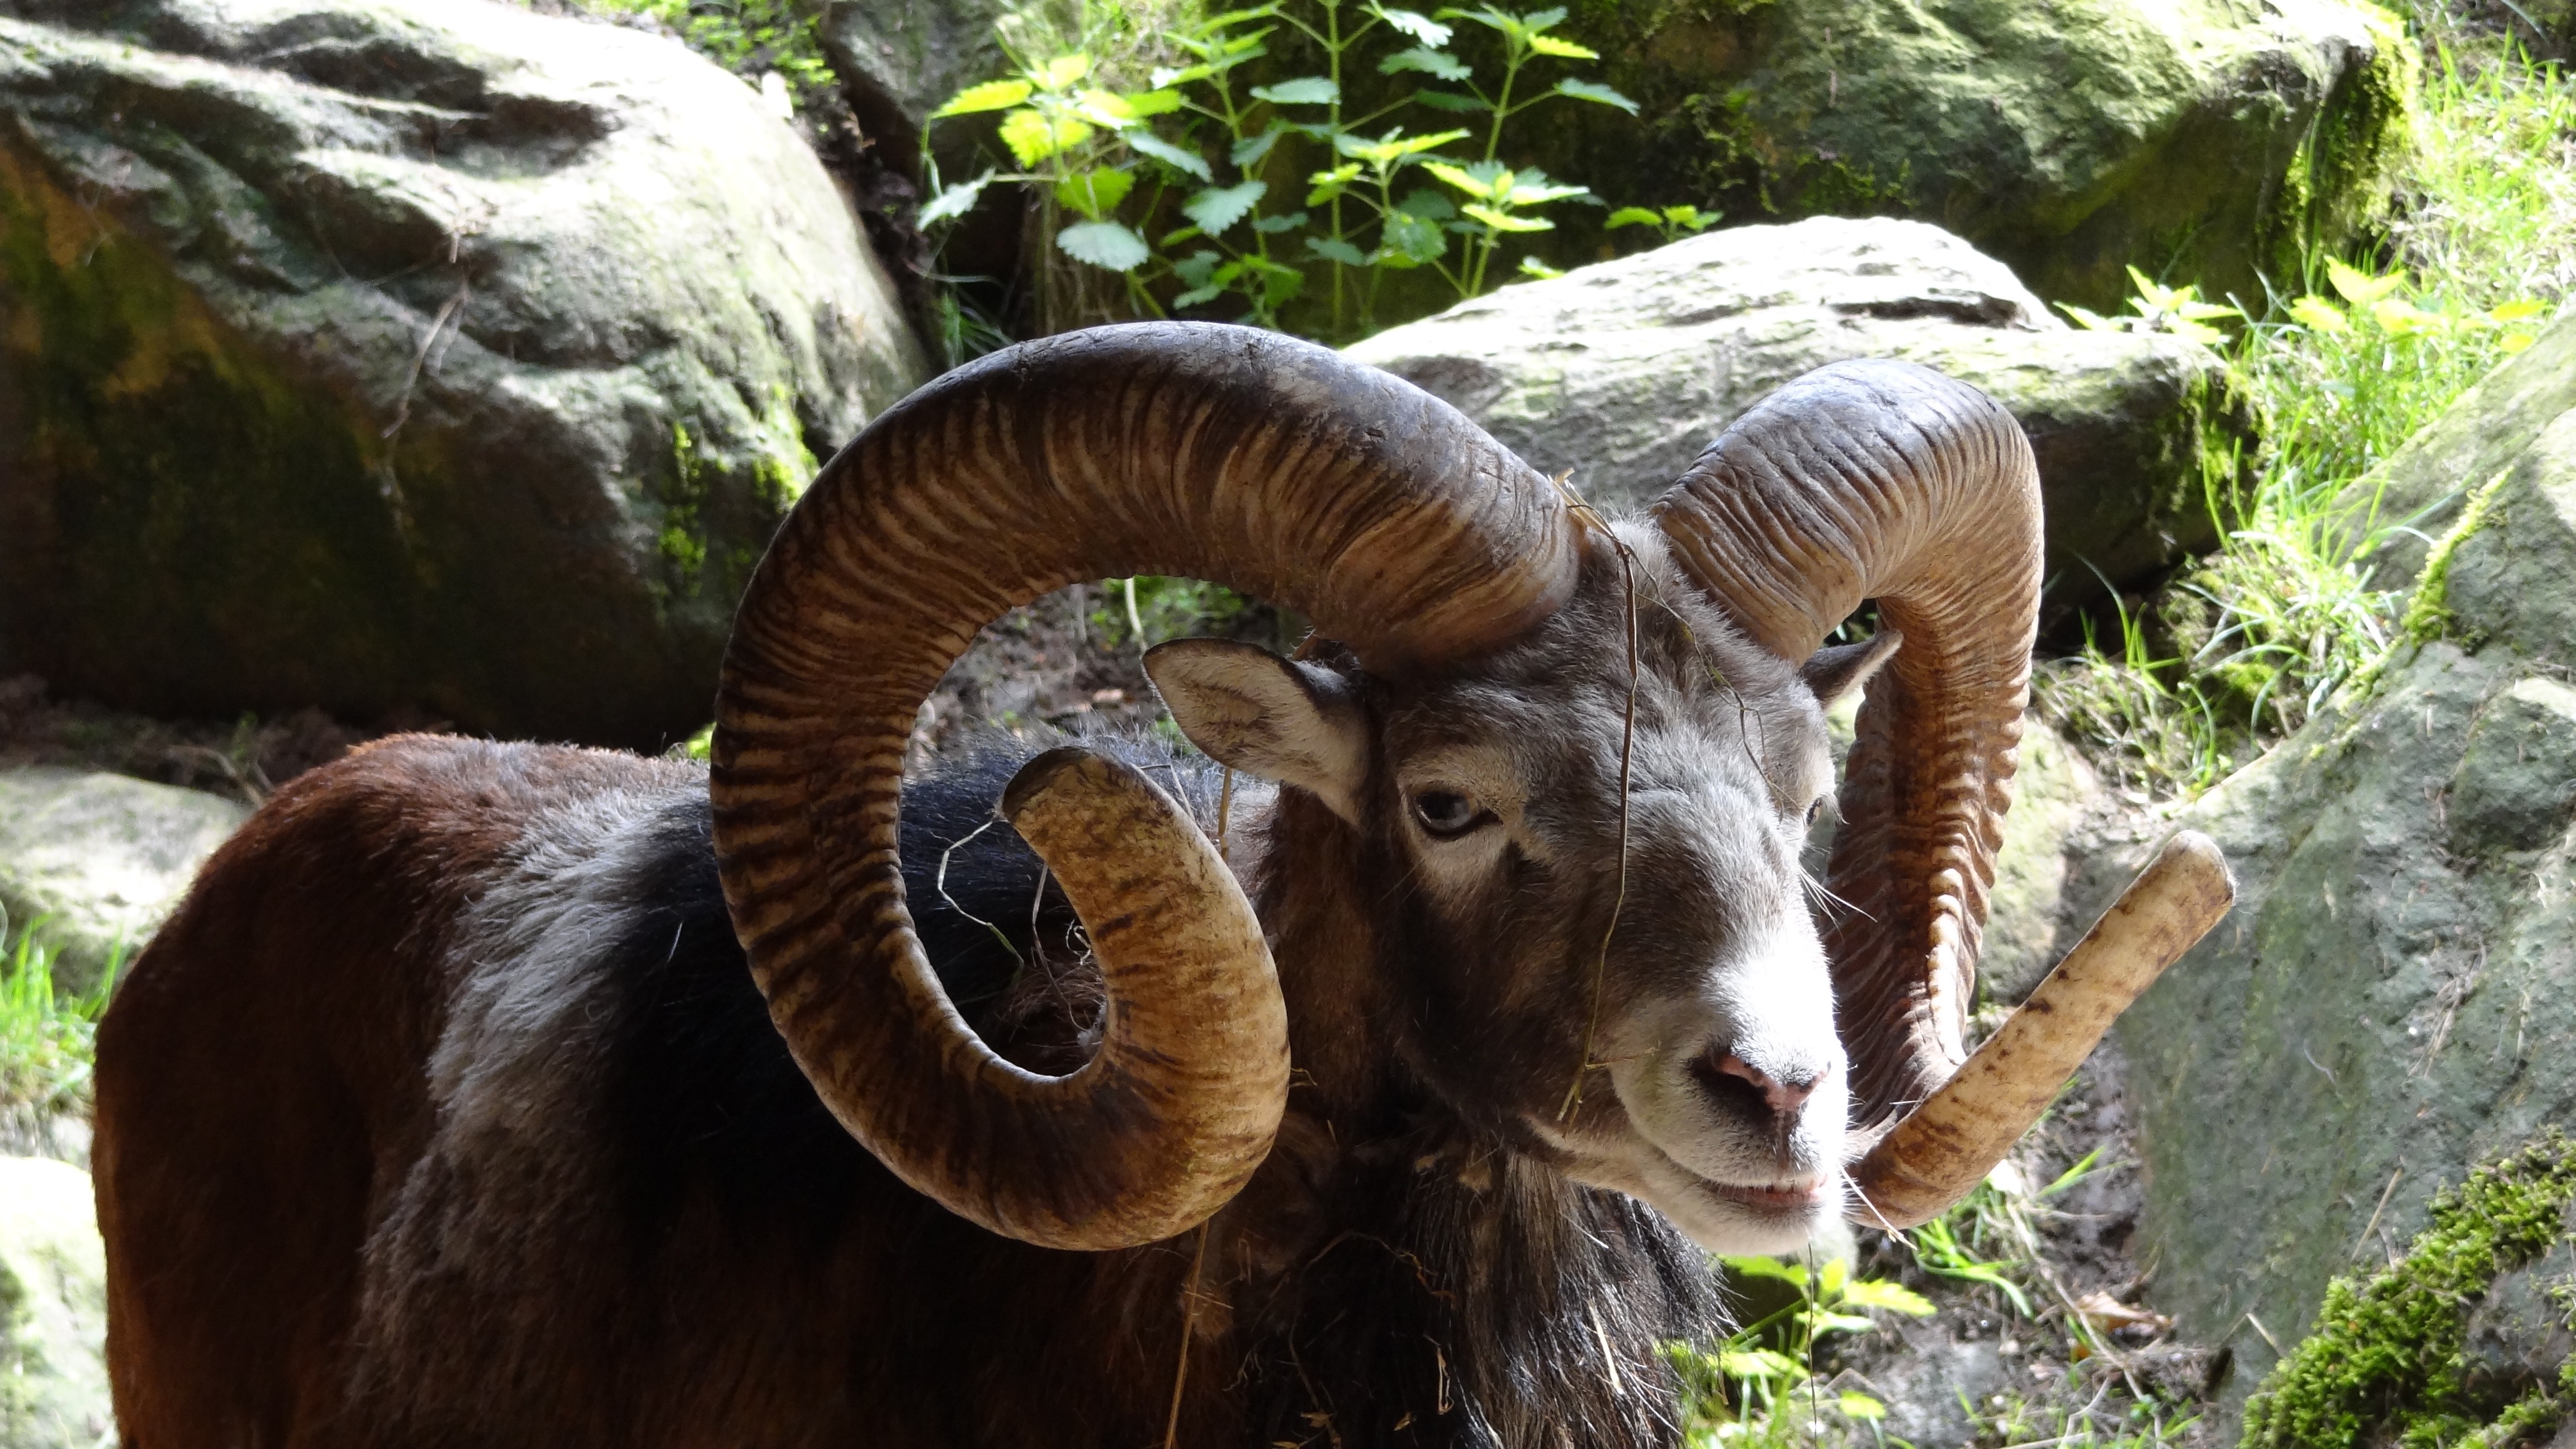
nature, wildlife, zoo, horn, sheep, mammal, national park, fauna, goats, aries, cattle like mammal, cow goat family